The True Cost

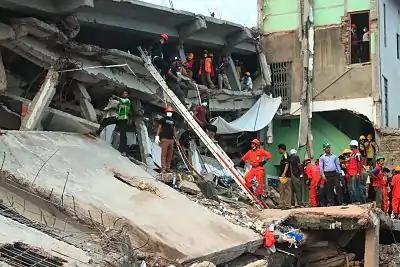
The Rana Plaza collapse in Bangladesh, an event that sparked Morgan's interest in making the film, is explored as an example of poor working conditions in developing countries.

The film shows how the demand for cotton in India has led to the planting of genetically modified (GM) cotton, and how the monopoly inherent in its use by seed companies causes an increase in the price of cotton, leading to suicides among farmers who lose their land to these companies because they cannot pay the higher seed prices. GM crops need more pesticides, causing environmental damage, birth defects leading to mental and physical disabilities among the Punjab people, and an increased rate of cancer. The film claims that sometimes the companies that produce the pesticides are the same ones that produce the needed medications. A similar scenario occurs in contaminated cotton fields in Texas, where pesticides are causing brain tumors. The garment industry is the second-most-polluting industry the world, according to the film, which is illustrated by leather tanneries pouring chromium into the Ganges River in Kanpur, India.